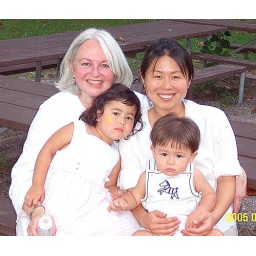
naomi fotenos noah fotenos mary kellog saori fotenos pose at tower grove park table by bp filed underwho